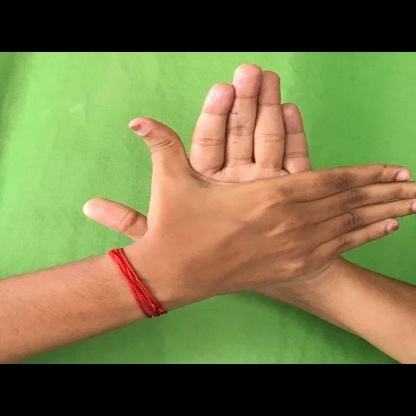
Mudra: Chakra